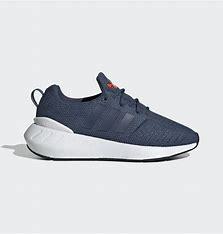
Brand: Adidas
Model: Swift Run 22